Game theory

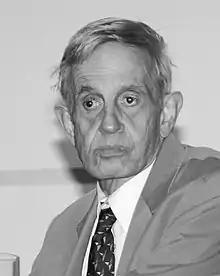
John Nash

In 1950, John Nash developed a criterion for mutual consistency of players' strategies known as the Nash equilibrium, applicable to a wider variety of games than the criterion proposed by von Neumann and Morgenstern. Nash proved that every finite n-player, non-zero-sum (not just two-player zero-sum) non-cooperative game has what is now known as a Nash equilibrium in mixed strategies.